Wanderlust (Steel novel)

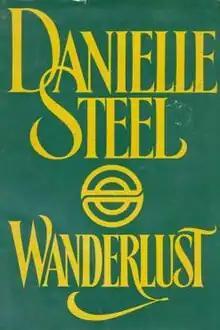
First edition

Wanderlust is a romance novel by American author Danielle Steel. The book was originally published on June 1, 1986, by Dell Publications, receiving a small number of both positive and negative editorial reviews. It is Steel's 20th novel.